Synthetic membrane

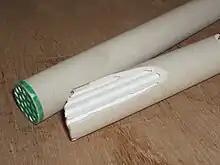
Ceramic multicanal elements

Ceramic membranes are made from inorganic materials (such as alumina, titania, zirconia oxides, recrystallised silicon carbide or some glassy materials).